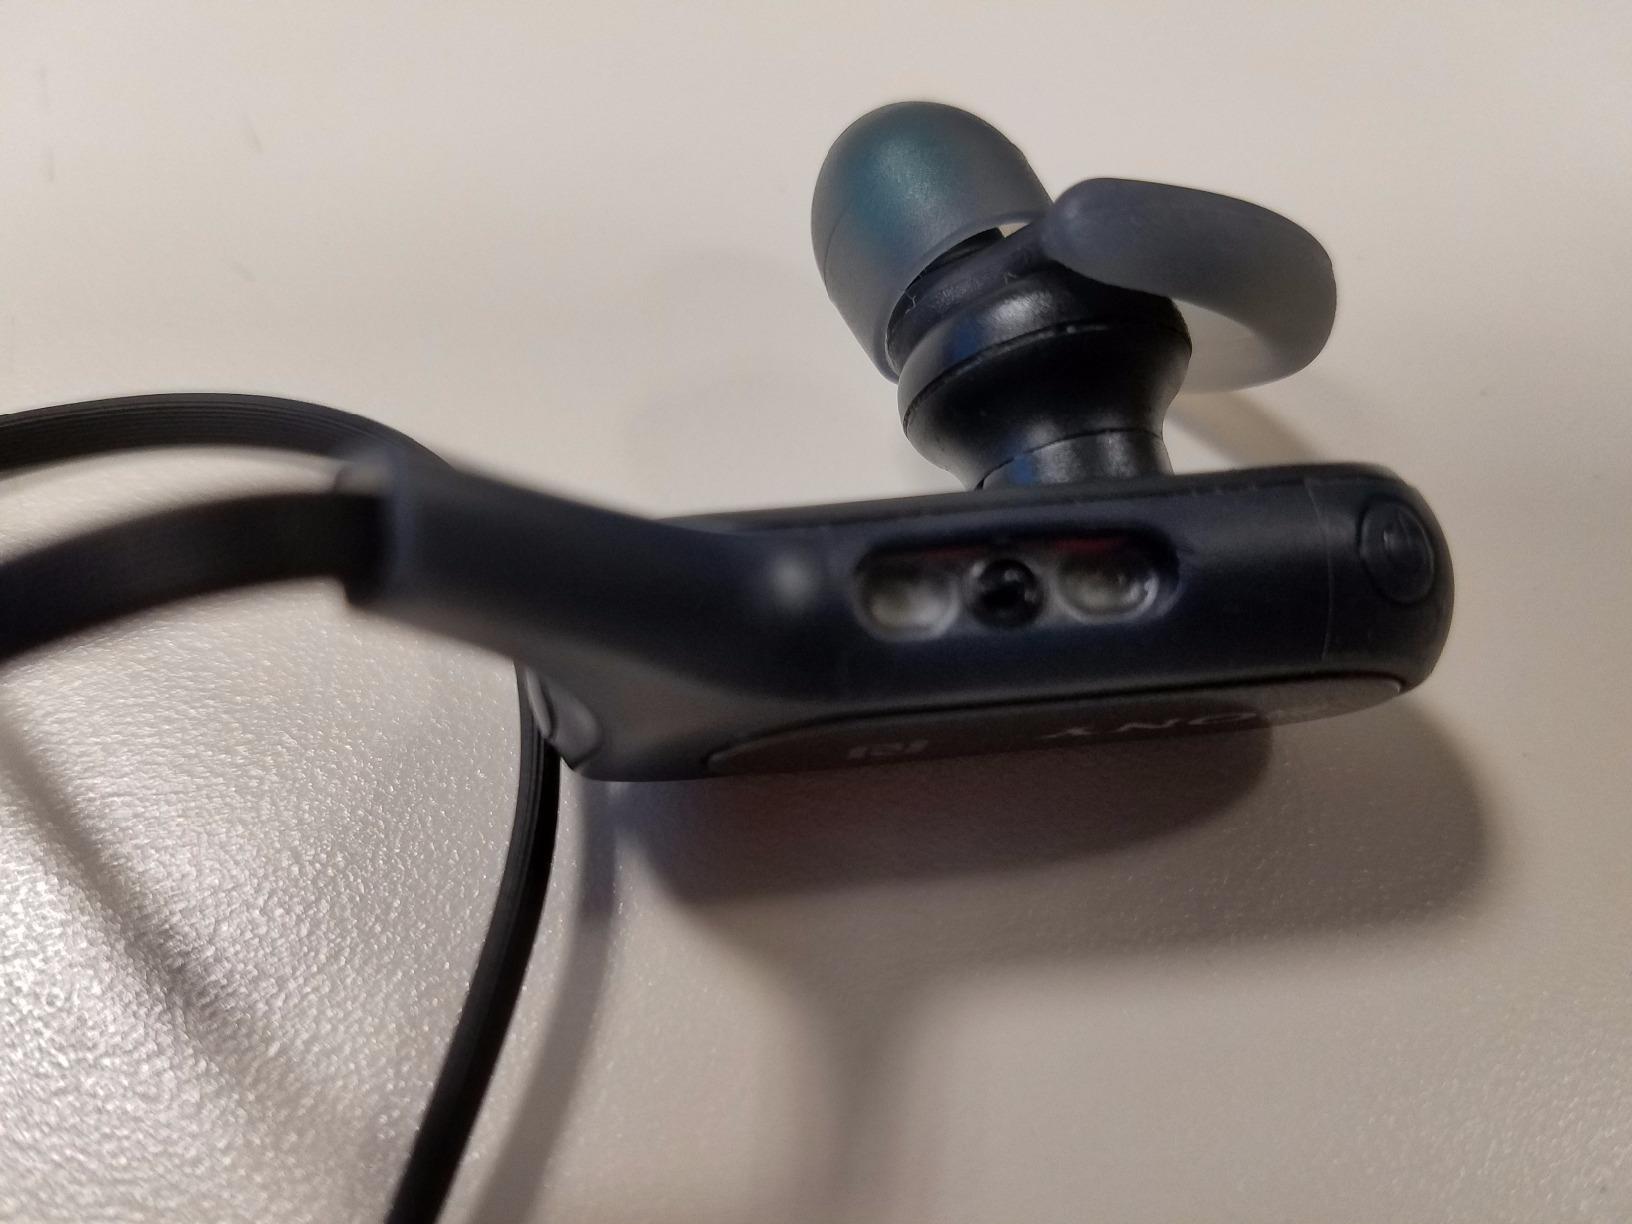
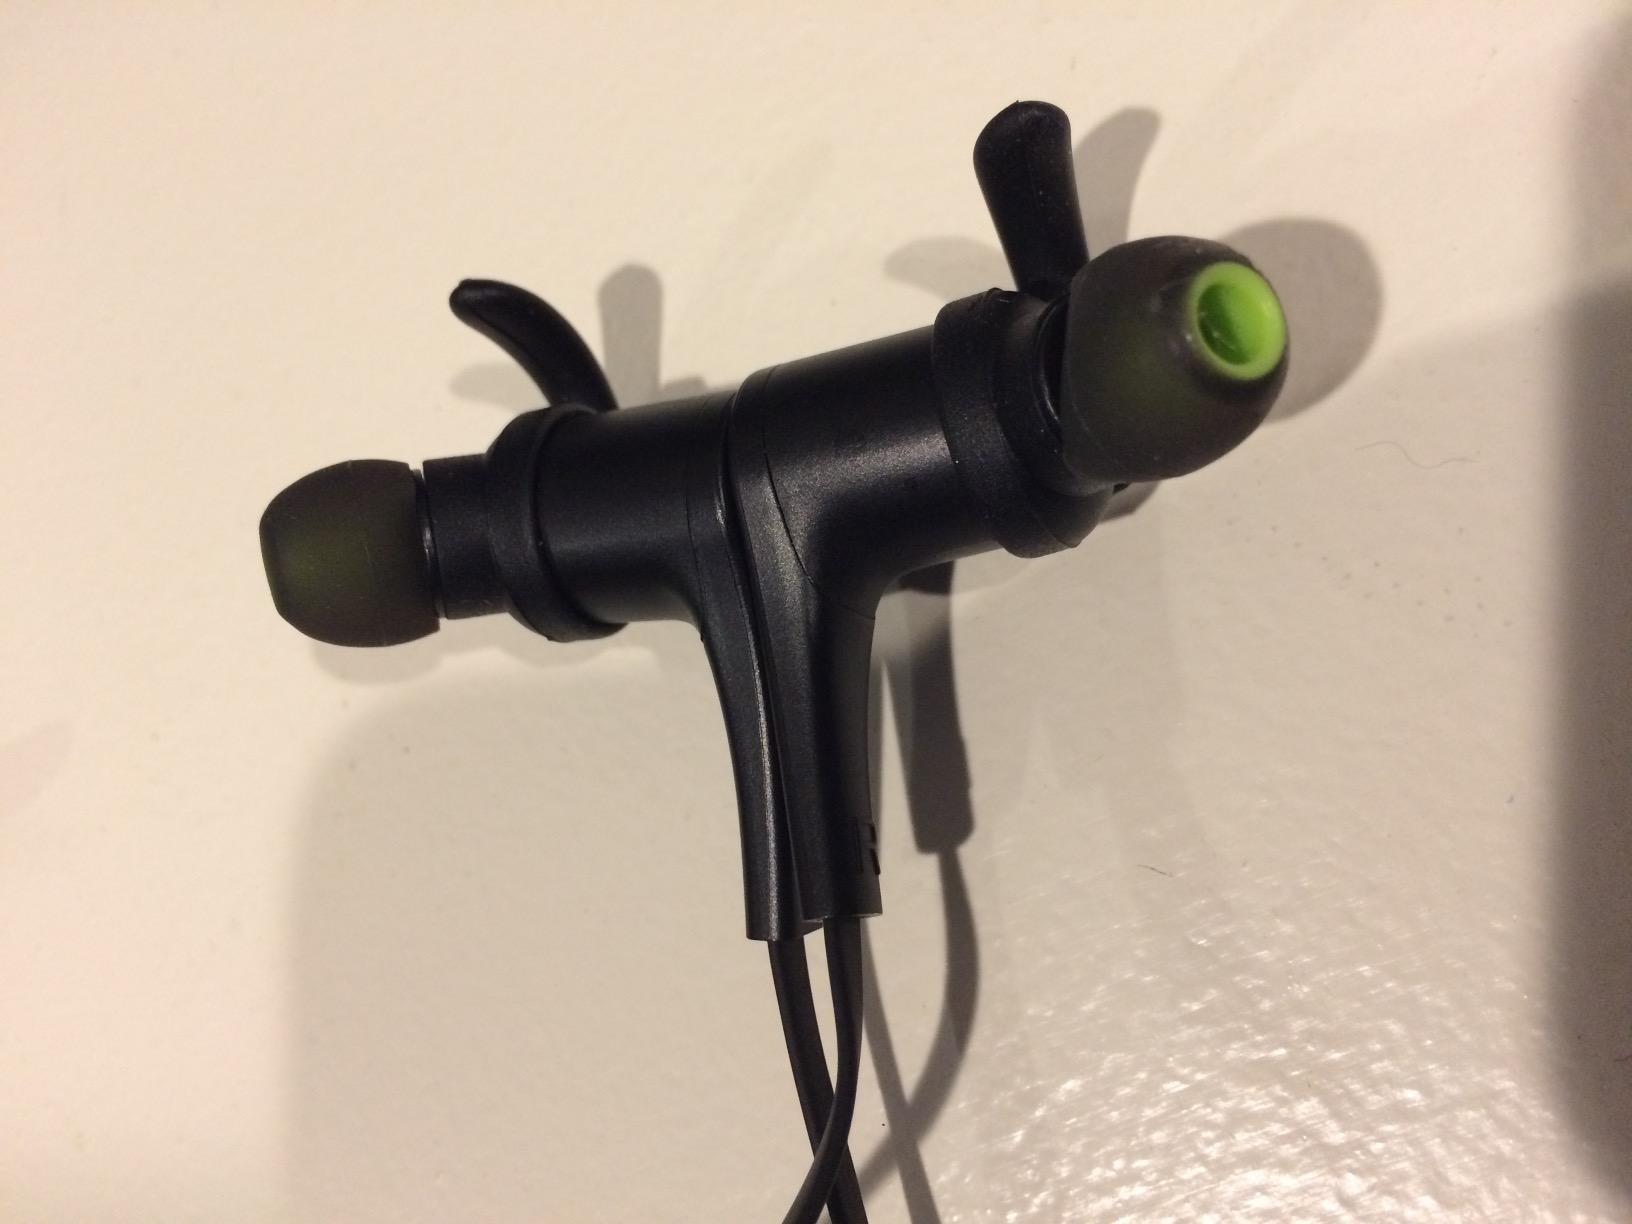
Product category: earbuds
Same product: no